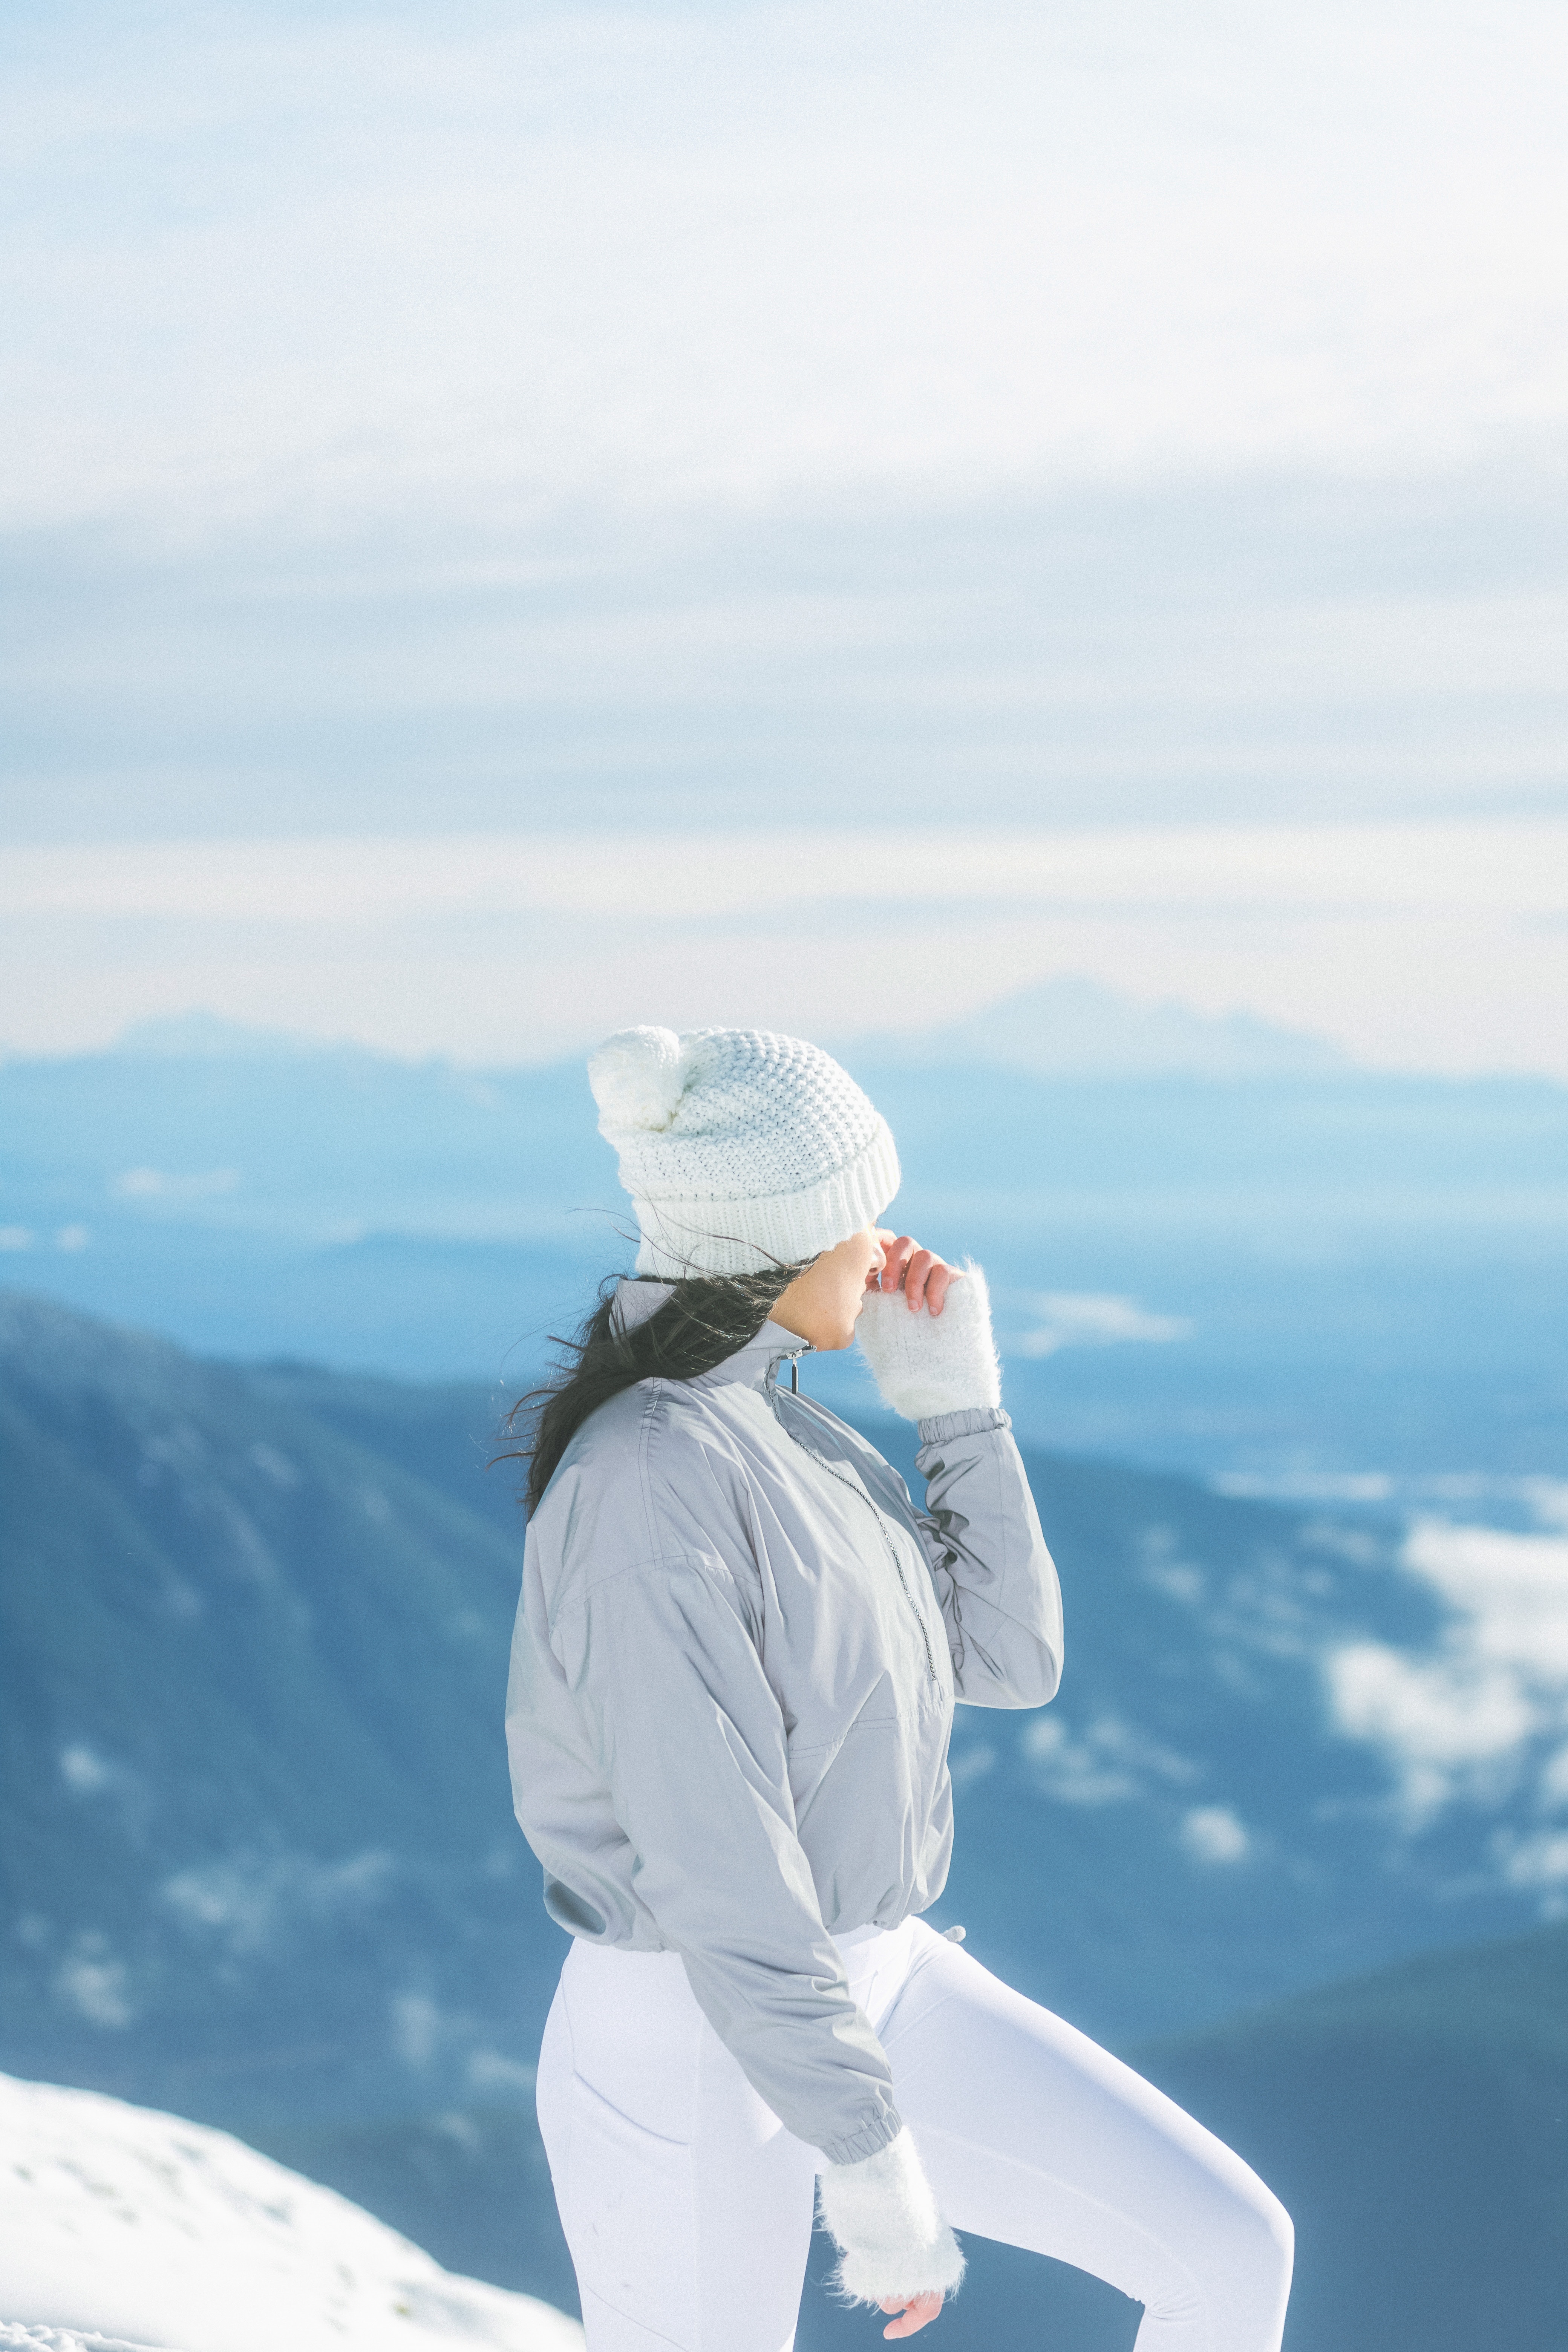
woman, cloud, sky, mountain, azure, ice cap, highland, travel, headgear, terrain, jacket, slope, recreation, leisure, freezing, landscape, grassland, electric blue, glacial landform, happy, fun, mountain range, hill, adventure, glacier, wilderness, fell, massif, winter, arctic, cumulus, sitting, ridge, cap, summit, ocean, tundra, horizon, rock, hoodie, vacation, tourism, hiking, mountaineering, ice, sound